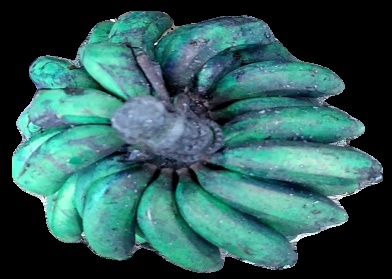
Variety: rasbale
Grade: grade3